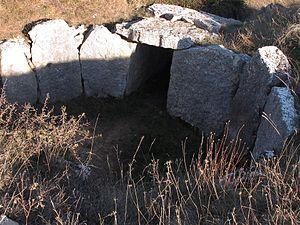
Cette liste non exhaustive recense les principaux sites mégalithiques en Castille-et-León, en Espagne.